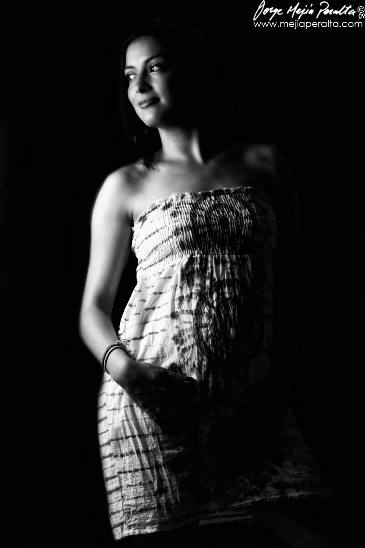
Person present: Yes